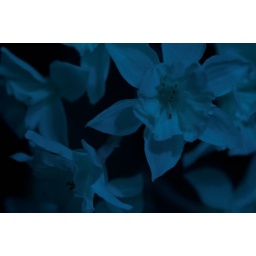
these are flowers placed under a black light and covered with a black box.